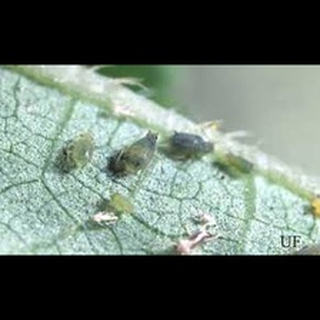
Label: wheat_aphid